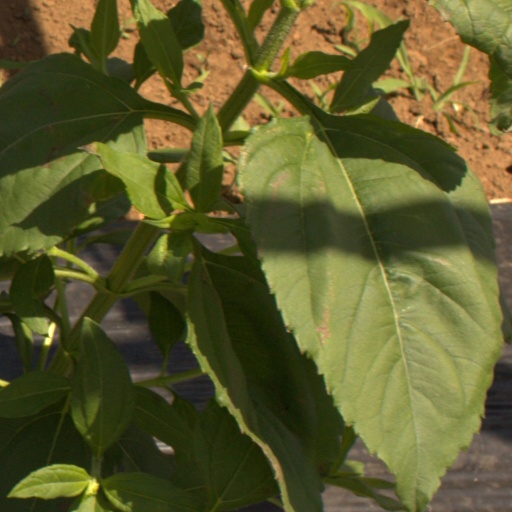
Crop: Jerusalem artichoke